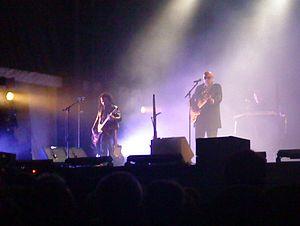
Charlélie Couture lors de sa représentation au Parc de la Pépinière dans le cadre des nuits de Stan.
Charlélie Couture, né Bertrand Charles Élie Couture le 26 février 1956 à Nancy, est un chanteur, compositeur, peintre, écrivain, graphiste et photographe franco-américain. Son pseudonyme est l'association des prénoms de ses deux grands-pères.